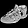
Label: Sandal